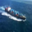
Label: ship